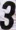
Number: 3